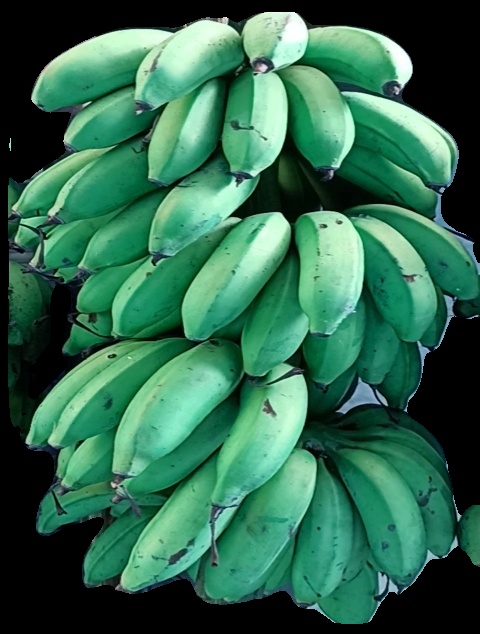
Variety: rasbale
Grade: grade2